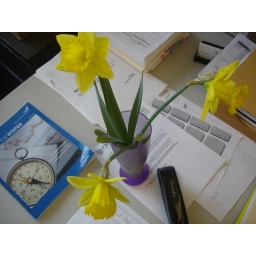
My assistant brought flowers in to the office and gave me some for my desk.